Decapitated (band)

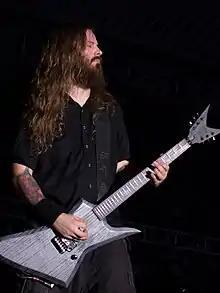
Guitarist and founding member Vogg in 2014

On March 8, 2009, after a period of disbandment, Vogg announced he was planning to continue the band and was searching for a new drummer and vocalist. Covan was unable to continue with Decapitated due to the slow improvement of his condition. In early 2009, Vogg participated on recording of the guitars for Vader's album "Necropolis" and continued with the band on a tour in support of the album, starting in September.